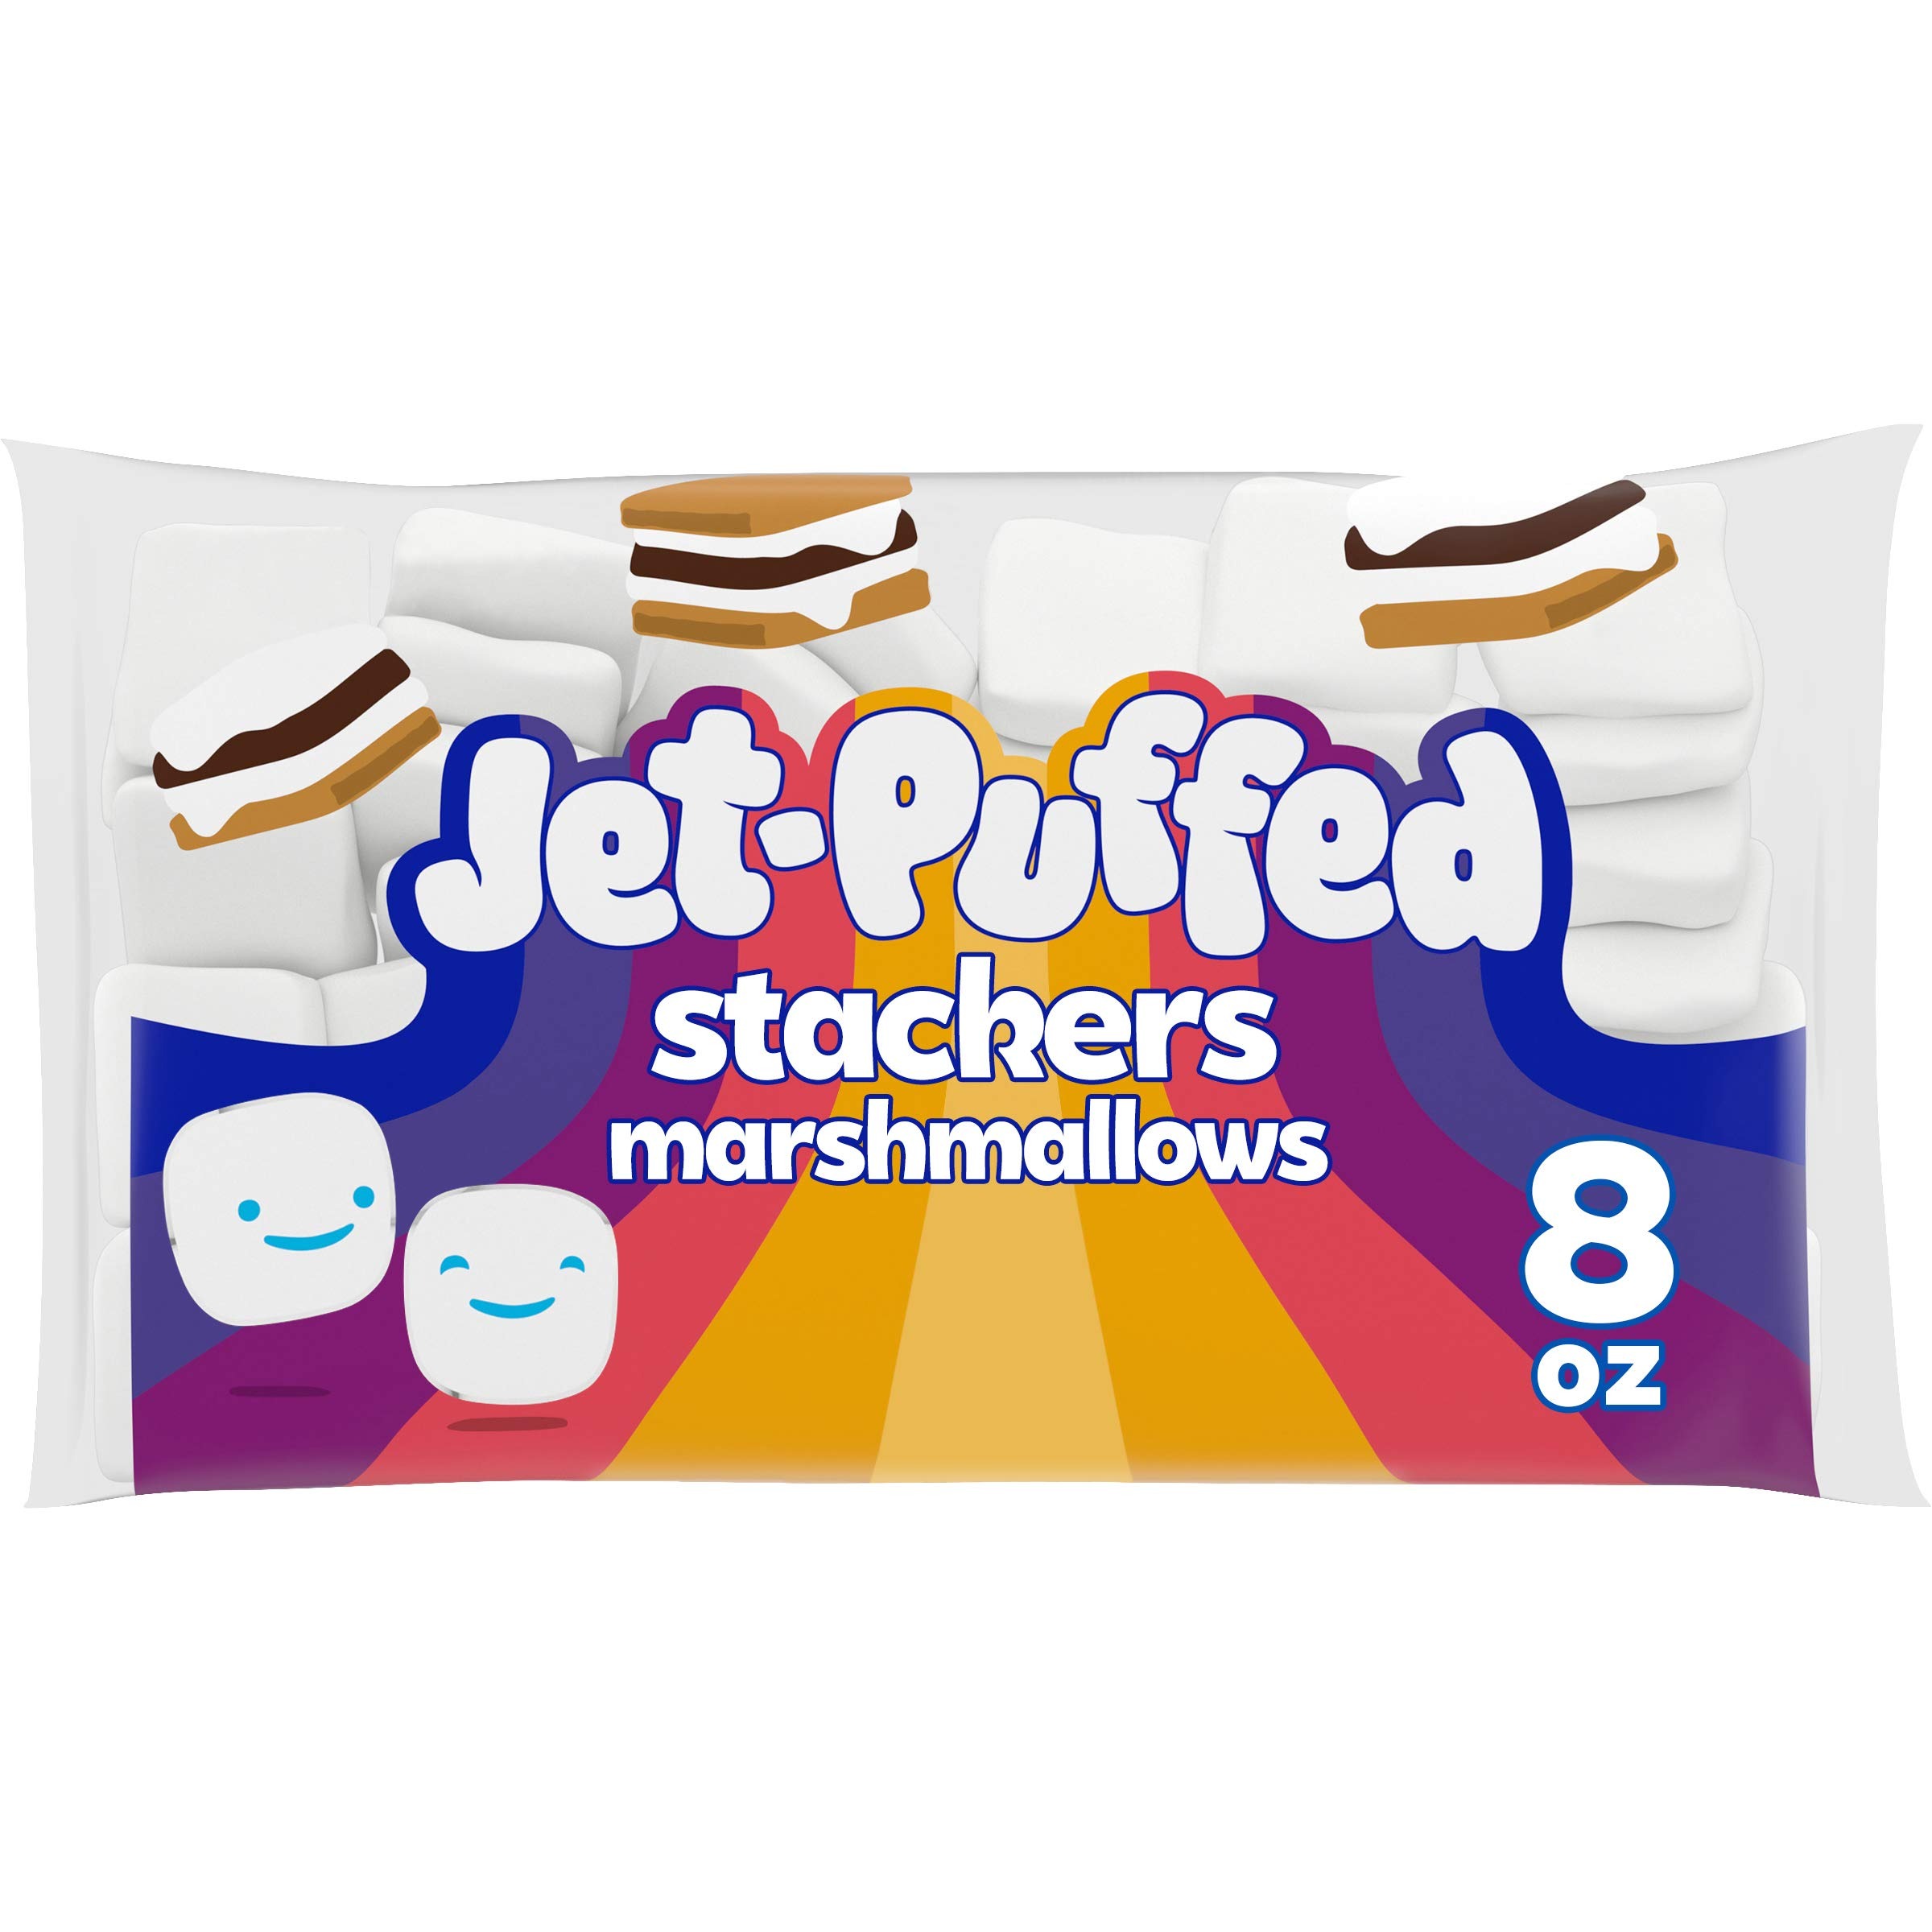
Item Name: Jet-Puffed Stacker Marshmallows (8 oz Bag)
Bullet Point 1: One 8 oz. bag of Jet-Puffed Stackers Marshmallows
Bullet Point 2: Jet-Puffed Stackers Marshmallows are shaped for making s'mores
Bullet Point 3: Flat marshmallows have the sweet taste and fluffy texture you know and love with a stackable shape
Bullet Point 4: Fat free snack contains 0 g of trans fat and 0 g of total fat per serving
Bullet Point 5: Perfect marshmallows for smores
Bullet Point 6: Try using our marshmallows for hot chocolate
Bullet Point 7: Our marshmallows come in a sealed bag
Value: 1.0
Unit: Count

Price: 7.21